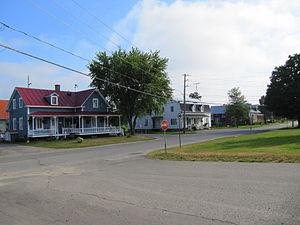
Trois maisons de la rue principale de Saint-Rosaire (Québec)
Saint-Rosaire est une municipalité de paroisse du Québec située dans la municipalité régionale de comté d'Arthabaska et la région administrative du Centre-du-Québec.